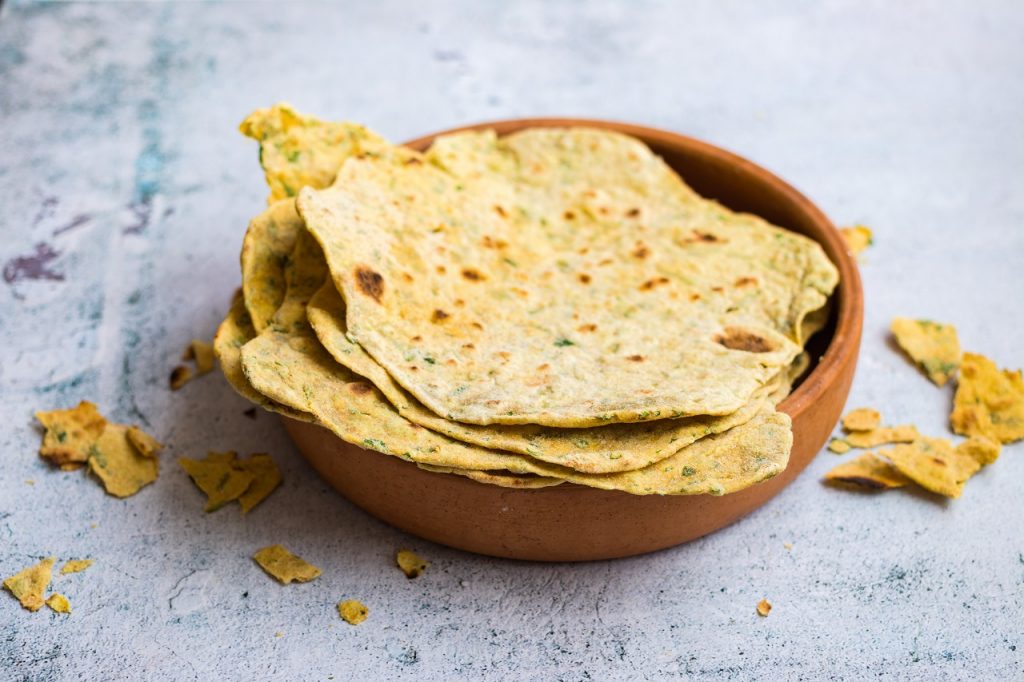
Dish: chapati